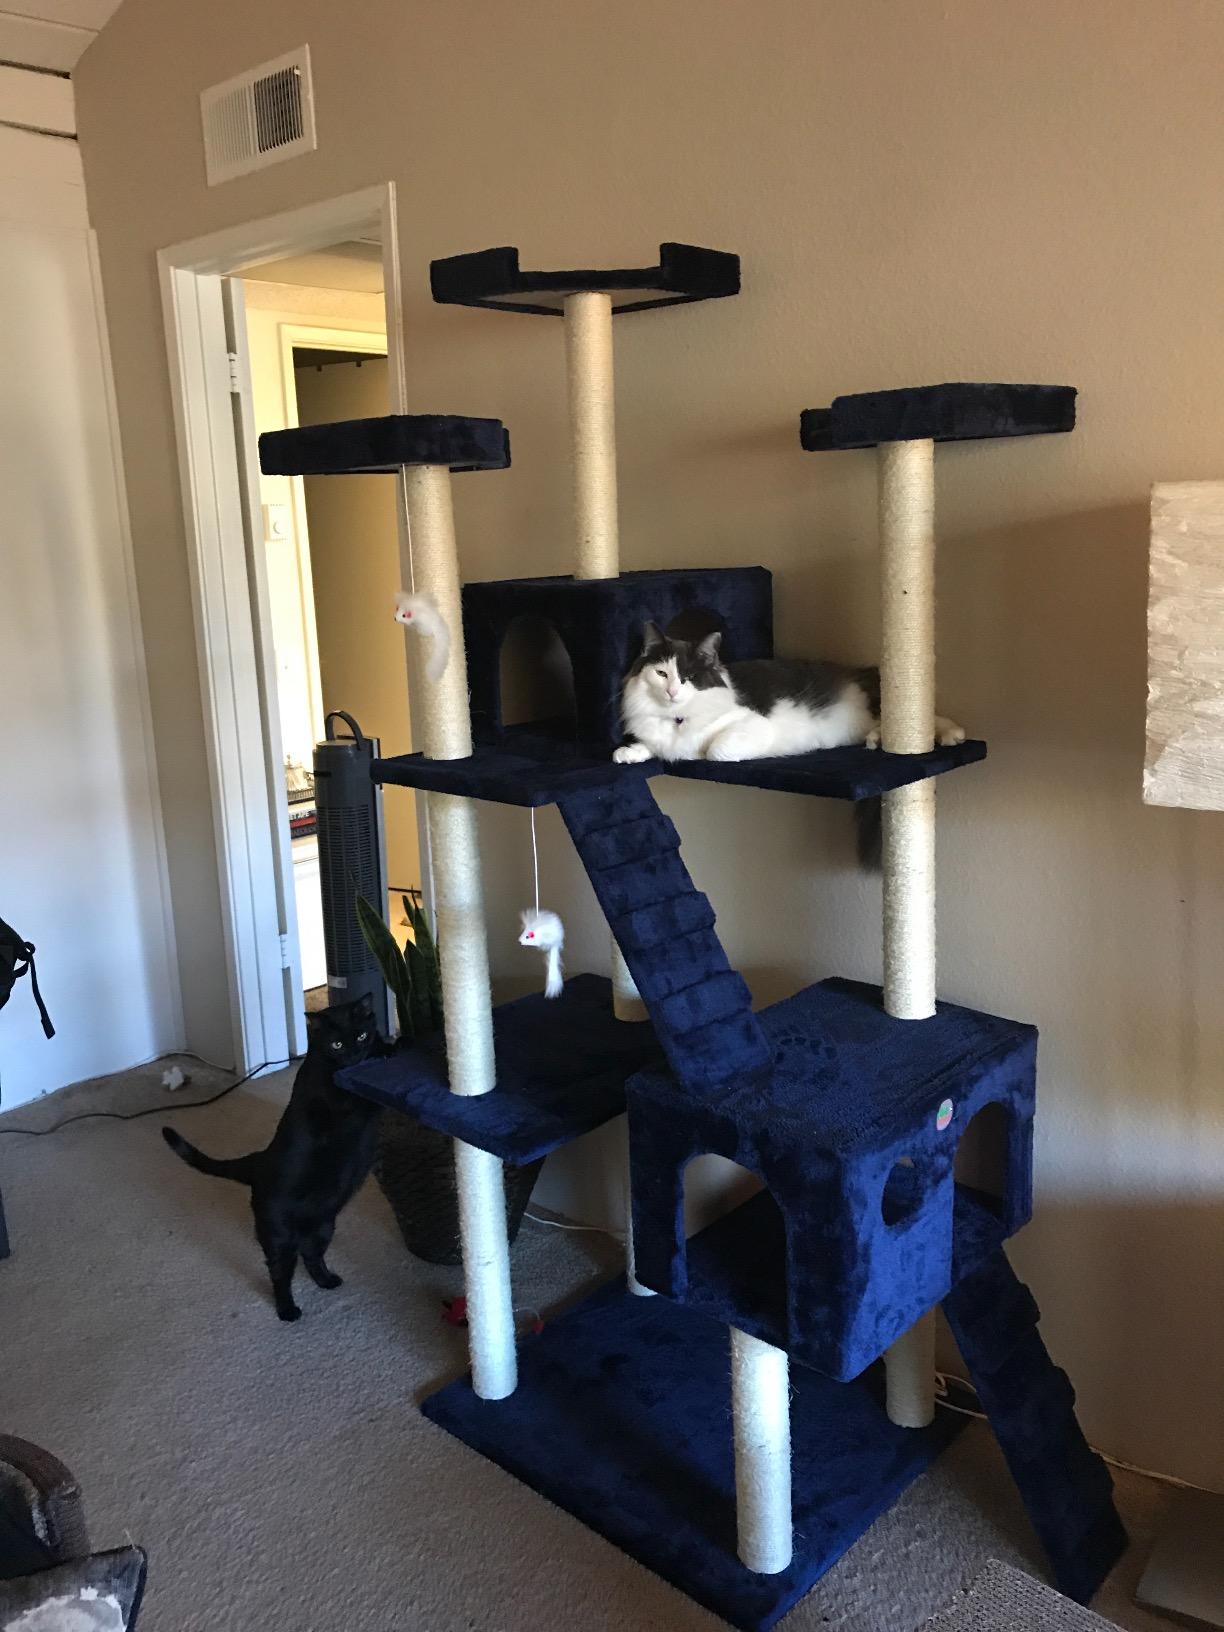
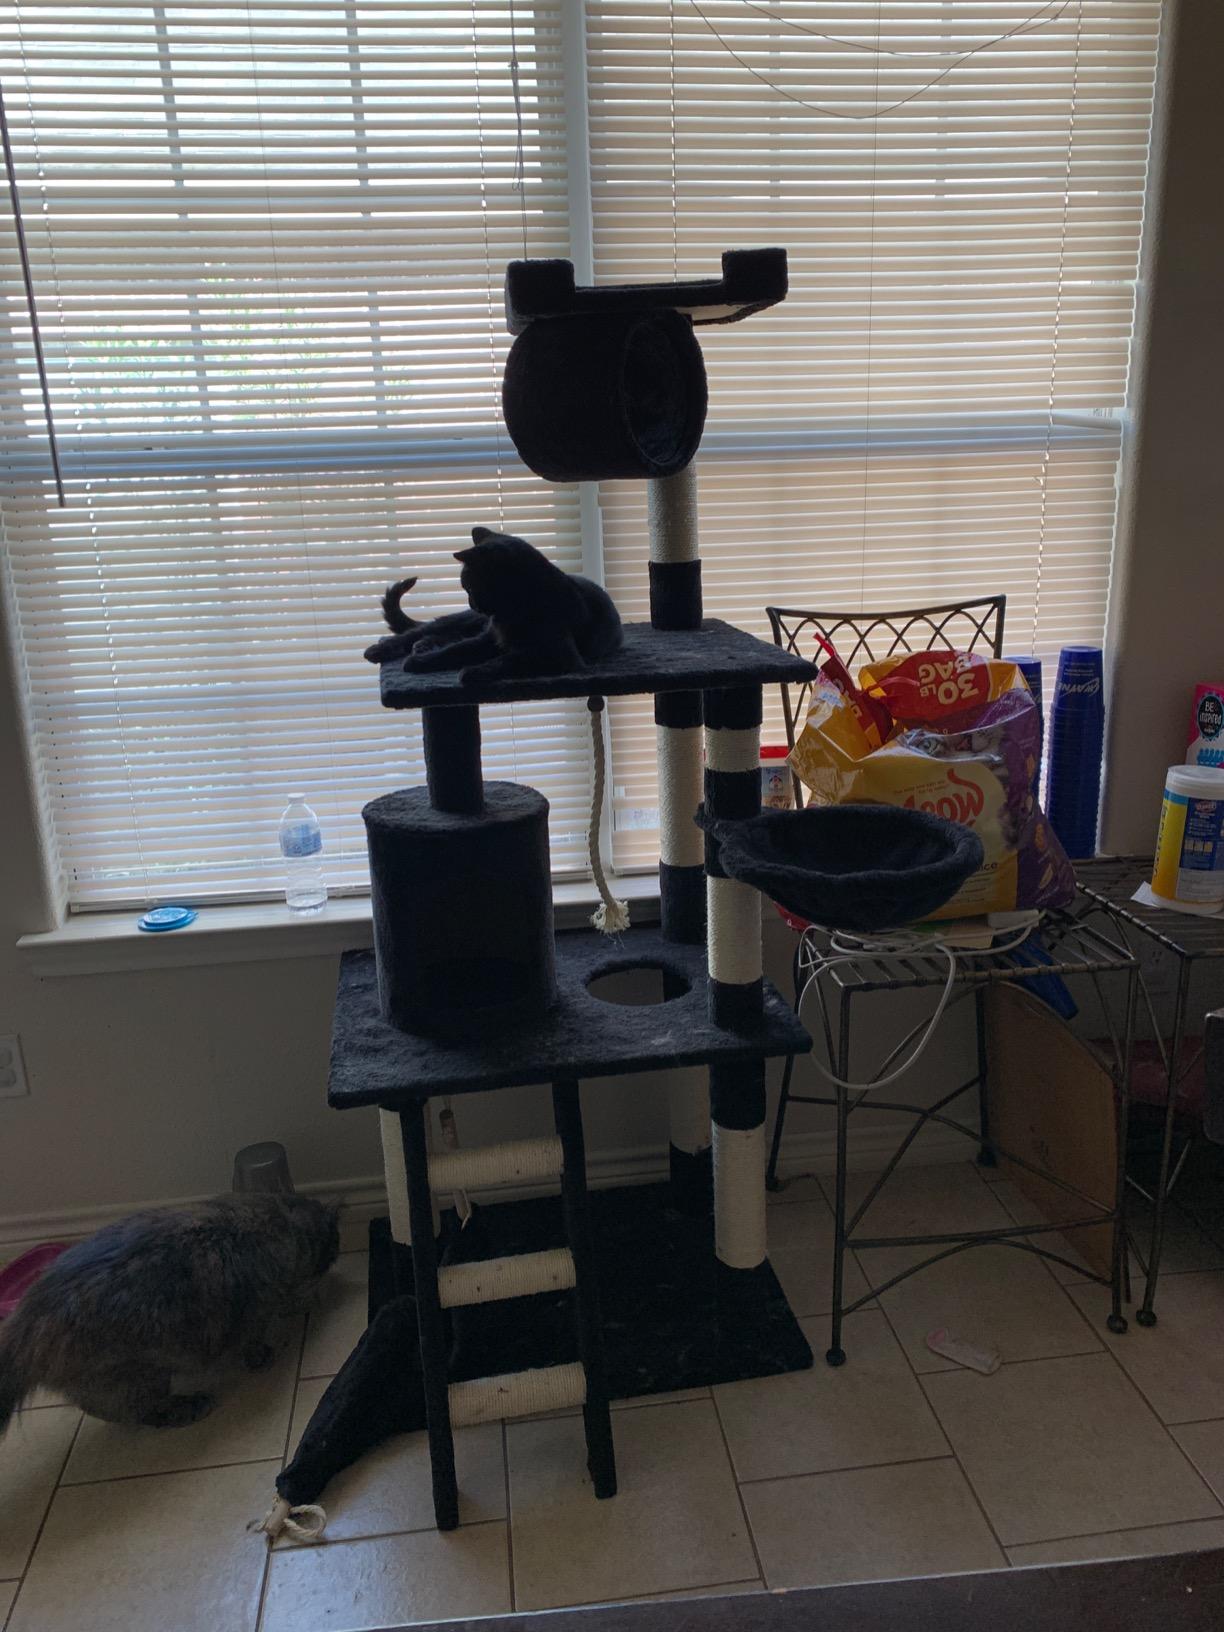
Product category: items_cat tree
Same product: no